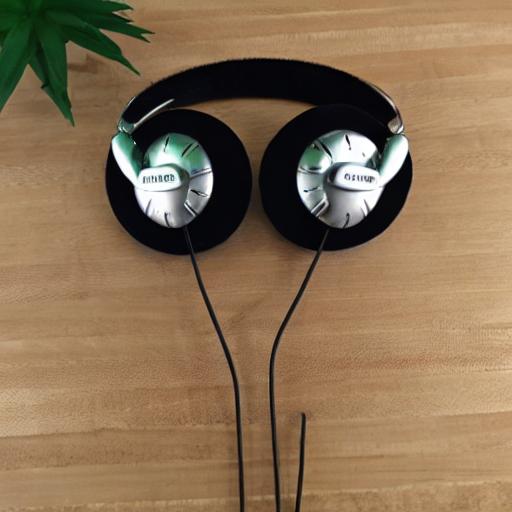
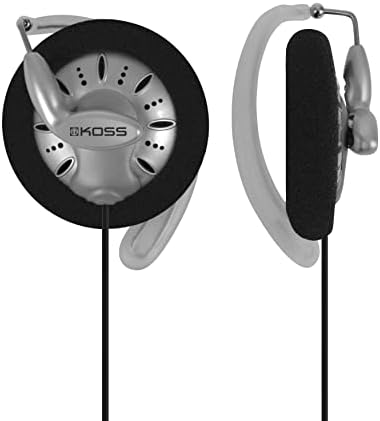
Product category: headphones
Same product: no